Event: Nepal Earthquake
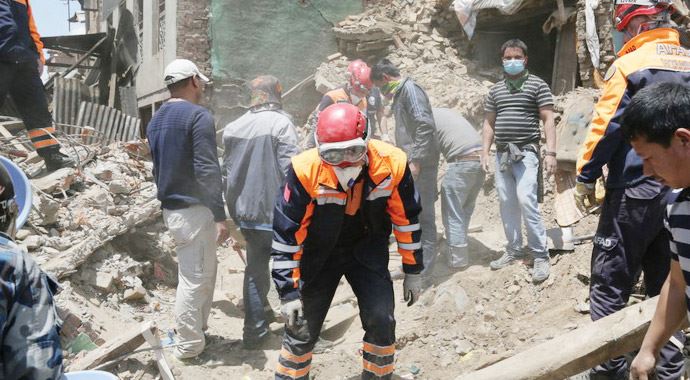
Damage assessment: damage